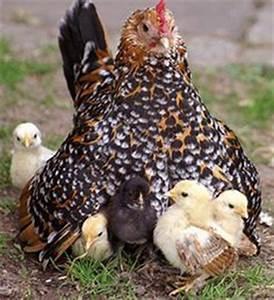
chicken